Jane Lippitt Patterson

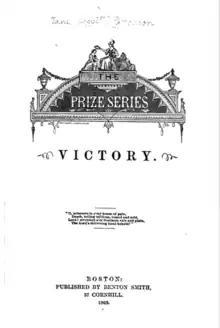
"Victory"

The American Civil War shook her and her letters became voluminous, full of the passing events of the time. She scarcely wrote a poem. On a certain evening, feeling great loneliness, she began a story of the times. On other lonely evenings she took up the theme, until she had written 150 manuscript pages. The prizes of the series which was published while R. A. Ballou was agent of the Boston House, were pending. Ballou suggested to Rev. Patterson that his wife write. There was yet a month before the close of the time when the manuscripts must be in. To finish the story already begun in so brief a time, with all the work of the home pending, seemed impossible. But there was no time to pause. It was at once decided that Rev. Patterson should prepare the dinners, and relieve his wife of all company during the early part of the day, and she would try to finish the story in the time allotted. She found the quietest corner of the house, and went to work on a Monday morning. She hung her watch in front of her, that she might not be tempted to dream over her sentences. She made from 25 to 28 pages each morning for five days in the week, giving Saturday to domestic duties. After dinner, she ransacked great files of "The Rebellion Record," that the dates of events might be entirely accurate, and sometimes, over-weary, slept. In three weeks, the story was completed. On the fourth, she copied the first 150 pages, which were written on scraps of any sort, never thinking of the printer, and sent on her manuscript several days before the expiration of time. In that day, there were on record few equal feats of rapid writing. The committee spent nearly a year reading the manuscripts, of which there were over 30. The first prize was unanimously awarded to Patterson's story. Competent judges are of the opinion that if "Victory" had been published as soon as it was written, and just at the close of the war, it would have circulated widely. As it was, the sale was largely within the Universalist denomination, the outside world fearing a secular book with the Universalist stamp.